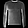
Label: Pullover